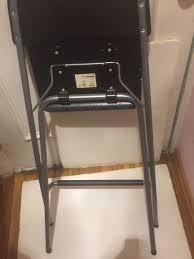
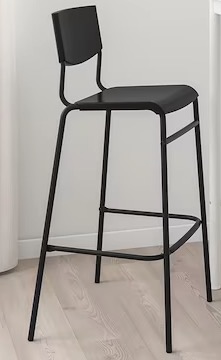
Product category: stool
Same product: no